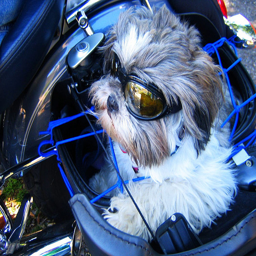
a dog sitting in a cycle side basket wearing sunglasses
THERE IS A DOG THAT IS SITTING IN THE CART
A very cute furry dog with glasses in a side car.
Someone has put cool sunglasses on the puppy.
A dog that is sitting and wearing sunglasses.